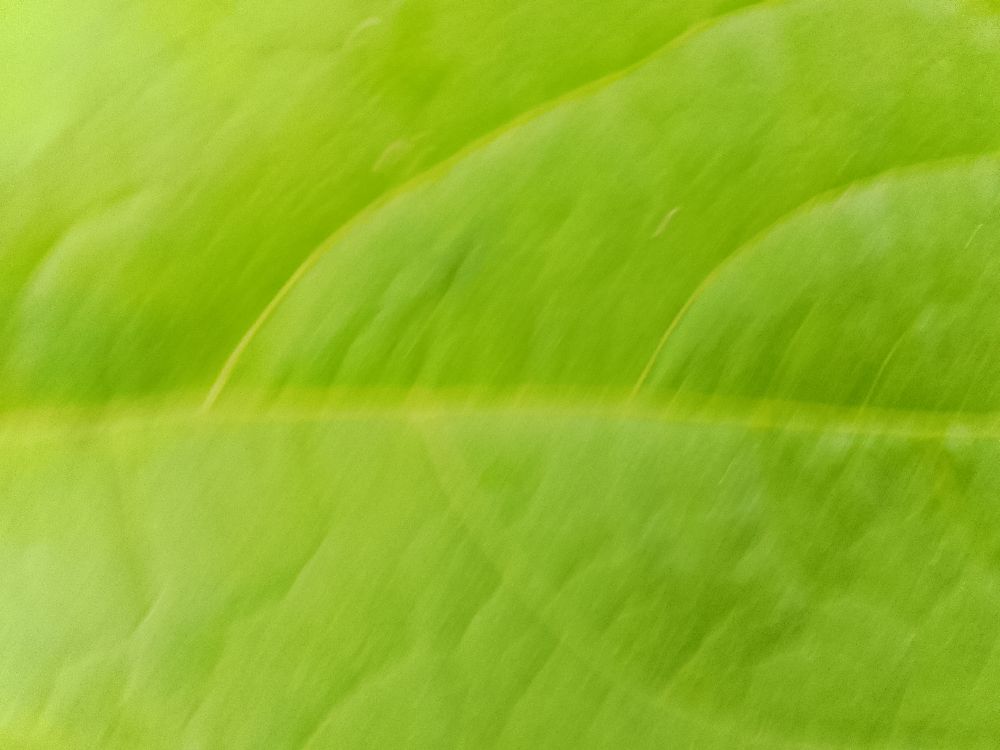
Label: healthy